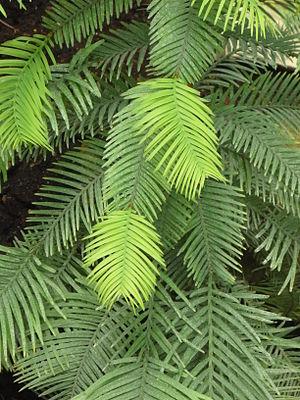
Wollemia nobilis, serres du jardin des plantes de Paris, France